Paradise Hotel (2019 film)

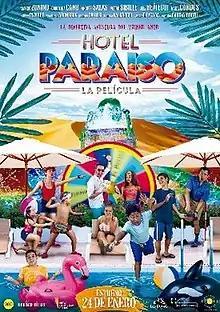
Theatrical release poster

Paradise Hotel (Spanish: Hotel Paraíso) is a 2019 Peruvian comedy film written, directed and co-produced by Daniel Rehder in his directorial debut. Starring Kareem Pizarro, Jely Reátegui, Marco Zunino and Francisca Aronsson. It premiered on January 24, 2019, in Peruvian theaters.